Venon, Isère

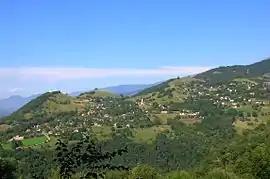
A general view of Venon

Venon is a commune in the Isère department in southeastern France. It is part of the Grenoble urban unit (agglomeration).